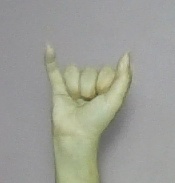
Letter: ya